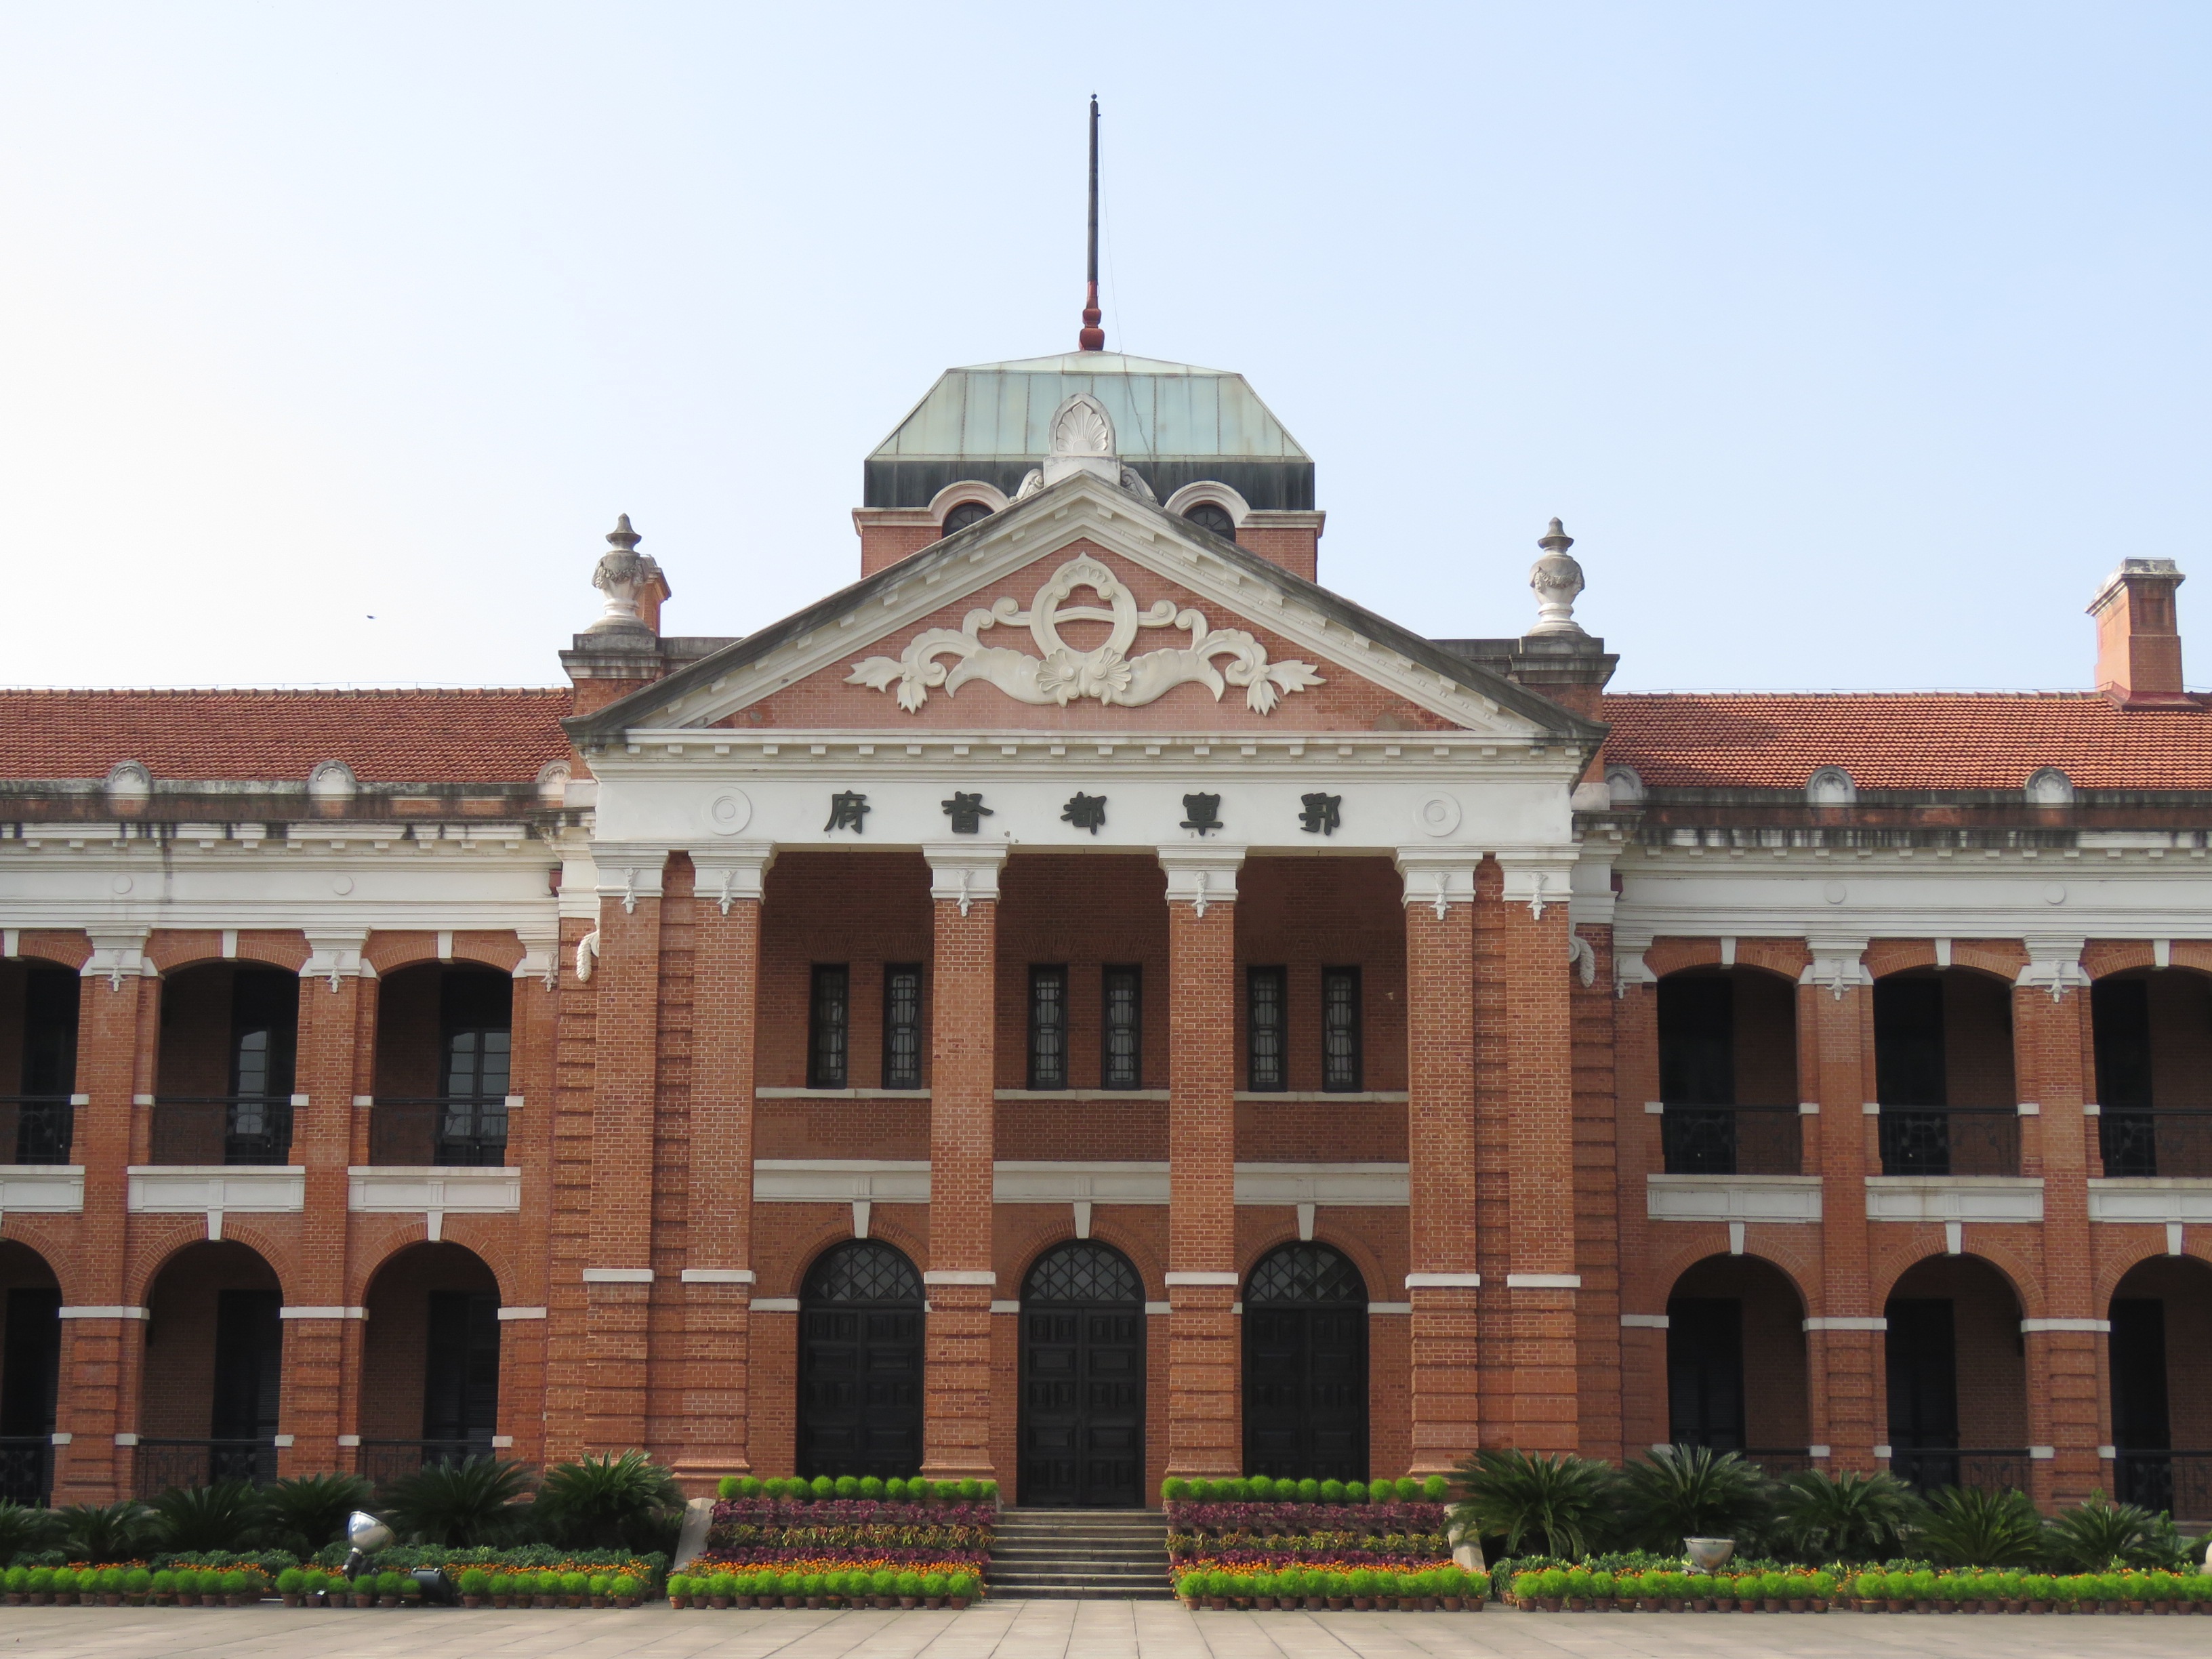
architecture, building, palace, downtown, landmark, facade, synagogue, revolution, tourist attraction, estate, courthouse, stately home, red house, classical architecture, historic site, sun yat sen, memorial hall, republic of china wind, the wuchang uprising, the year 1911, read the racecourse